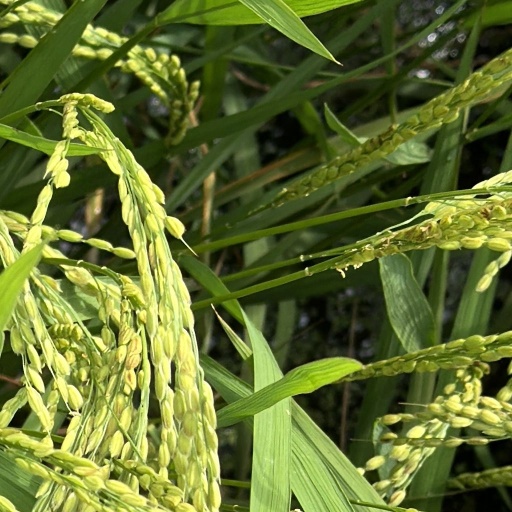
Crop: rice